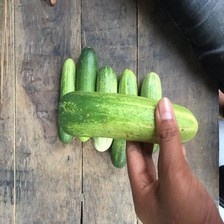
Label: cucumber